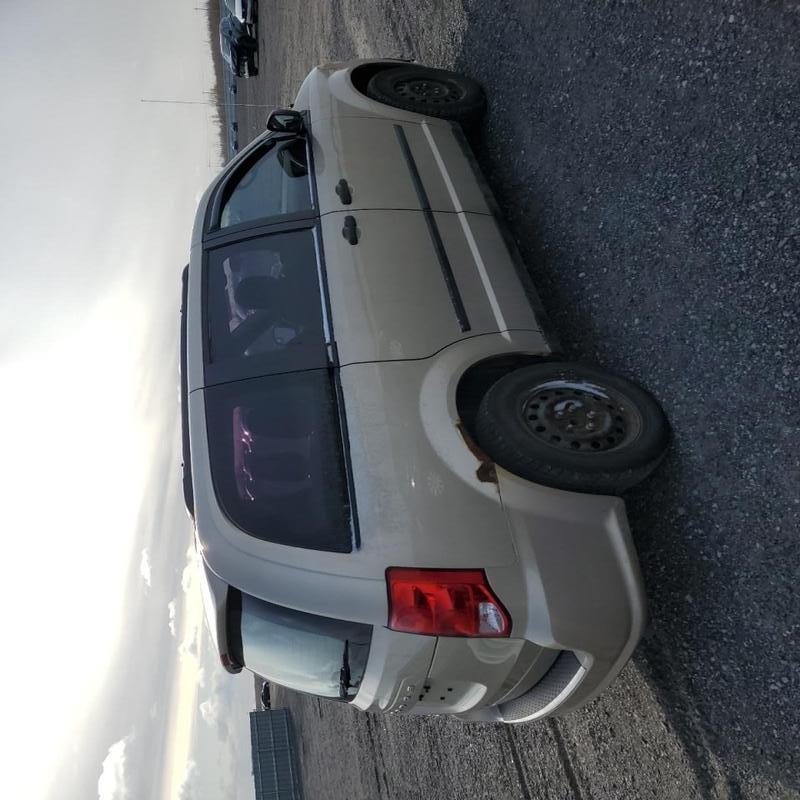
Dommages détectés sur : aile arrière droite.
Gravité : mineur